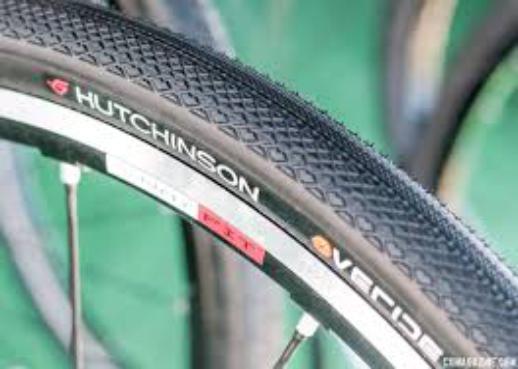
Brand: hutchinson tires
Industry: Transportation